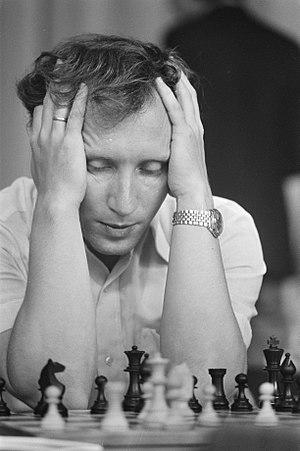
Vladimir Borissovitch Toukmakov, né le 5 mars 1946 à Odessa, RSS d'Ukraine, URSS, est un joueur d'échecs soviétique, puis ukrainien.
L’histoire des championnats d'échecs d'URSS s'étend de 1920 à 1991. Ceux-ci ont été les plus forts championnats nationaux d'échecs qui aient existé.